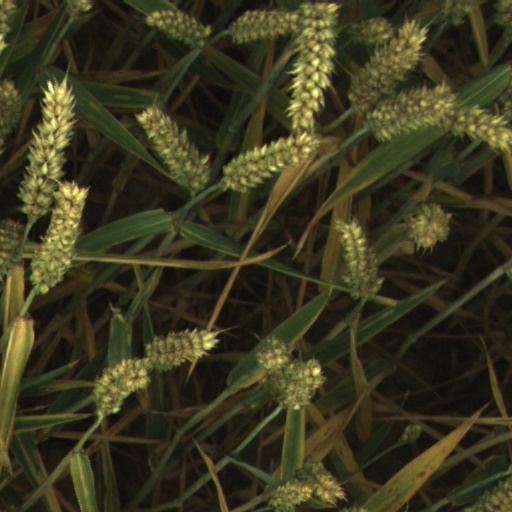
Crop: wheat